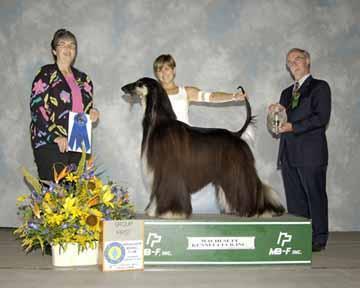
Afghan_hound